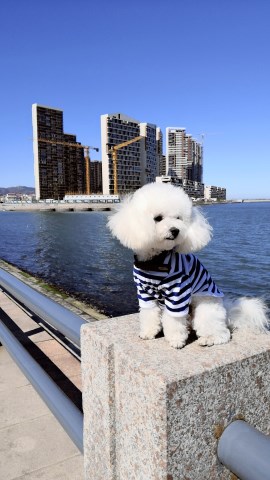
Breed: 3083-n000117-Bichon_Frise